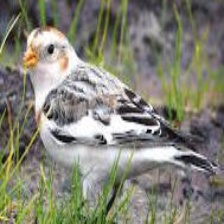
Species: MCKAYS BUNTING
Scientific name: PLECTROPHENAX HYPERBOREUS
ImageNet parent category: indigo_bunting